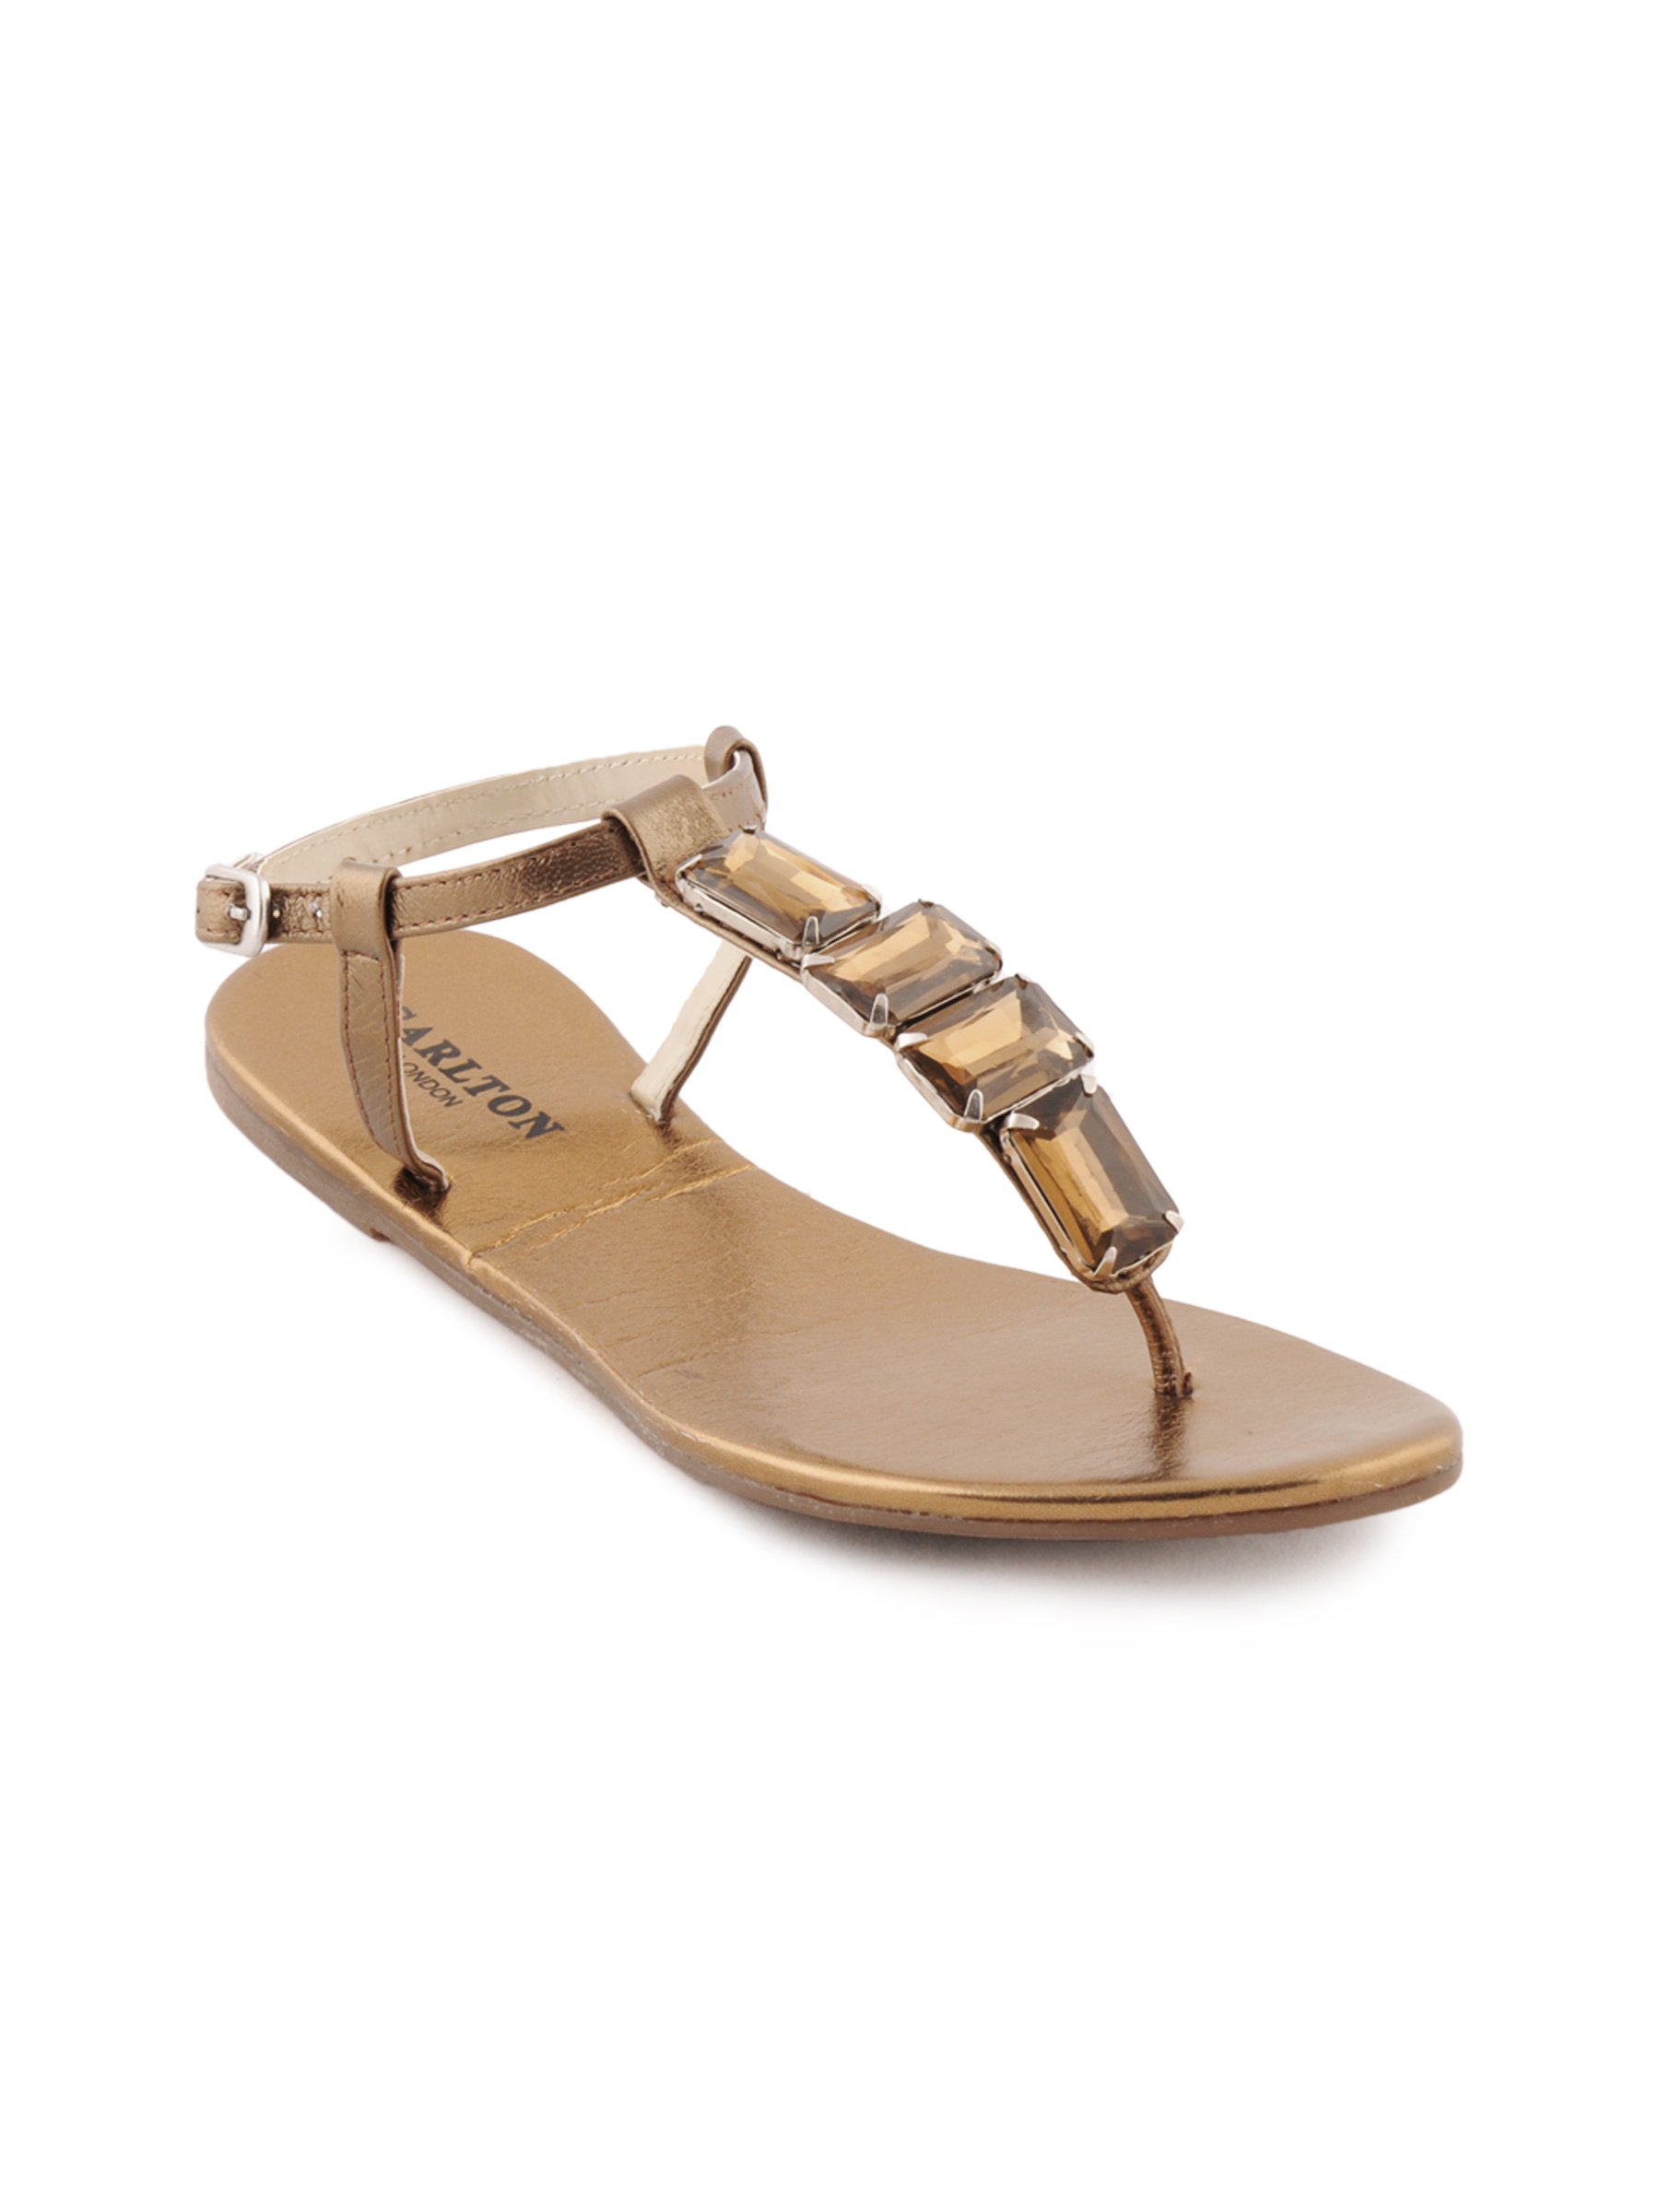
Carlton London Women Casual Gold Sandals
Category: Footwear / Shoes / Flats
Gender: Women
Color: Gold
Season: Fall 2011
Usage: Casual